Robot Operating System

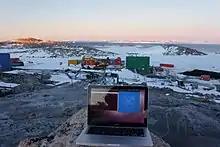
An image of Robot Operating System (ROS) running in Antarctica

2011 was a banner year for ROS with the launch of ROS Answers, a Q/A forum for ROS users, on 15 February; the introduction of the highly successful TurtleBot robot kit on 18 April; and the total number of ROS repositories passing 100 on 5 May. Willow Garage began 2012 by creating the Open Source Robotics Foundation (OSRF) in April. The OSRF was immediately awarded a software contract by the Defense Advanced Research Projects Agency (DARPA). Later that year, the first ROSCon was held in St. Paul, Minnesota, the first book on ROS, "ROS By Example", was published, and Baxter, the first commercial robot to run ROS, was announced by Rethink Robotics. Soon after passing its fifth anniversary in November, ROS began running on every continent on 3 December 2012.